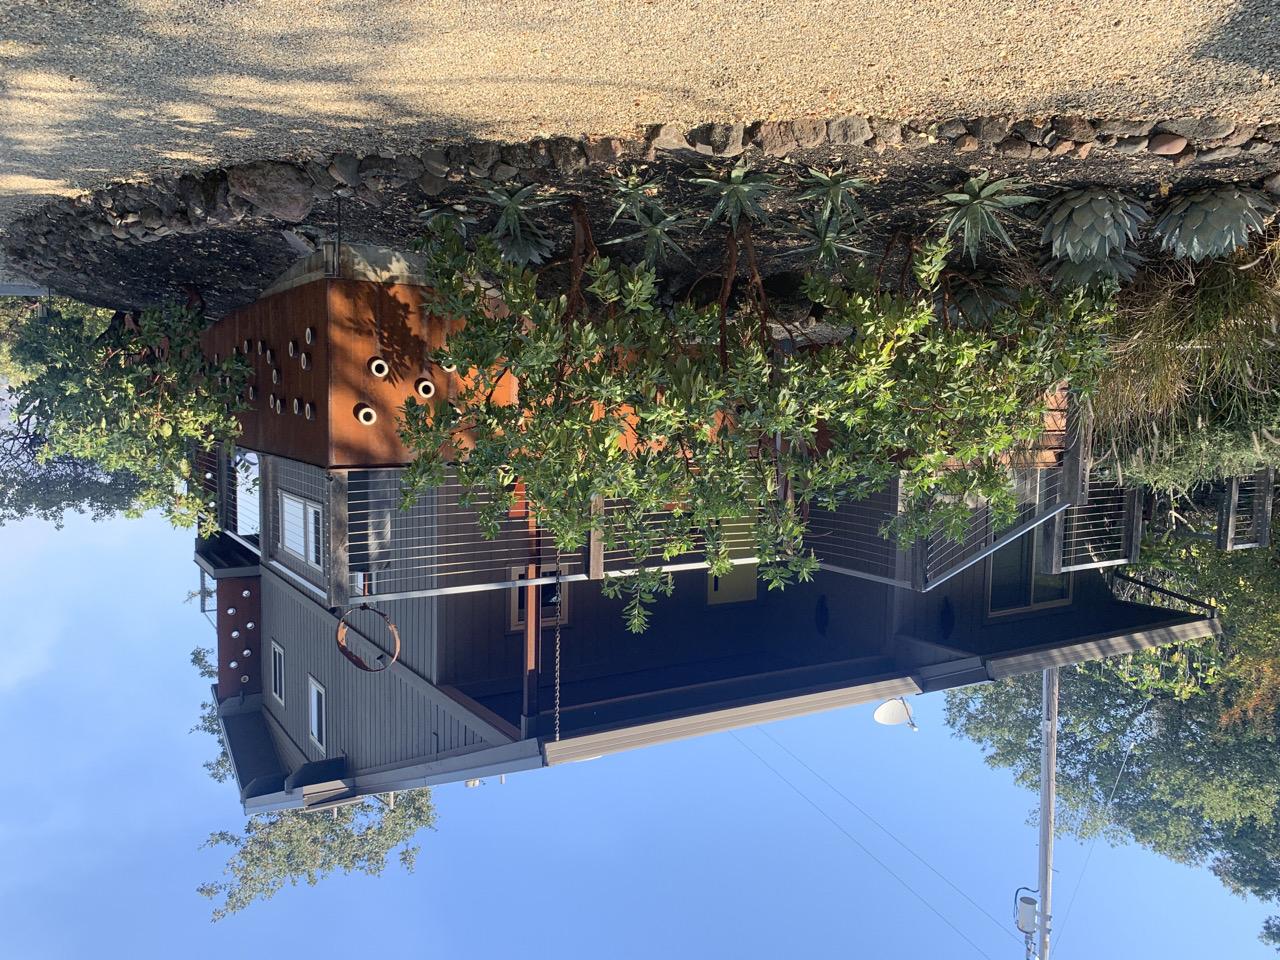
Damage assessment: no_damage